Affair

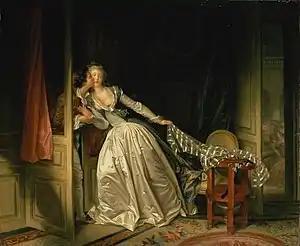
"The Stolen Kiss" by Jean-Honoré Fragonard

A romantic affair, also called an affair of the heart, may refer to a sexual liaison or more emotional relationship between two people who may have sex without expecting a more formal romantic relationship.